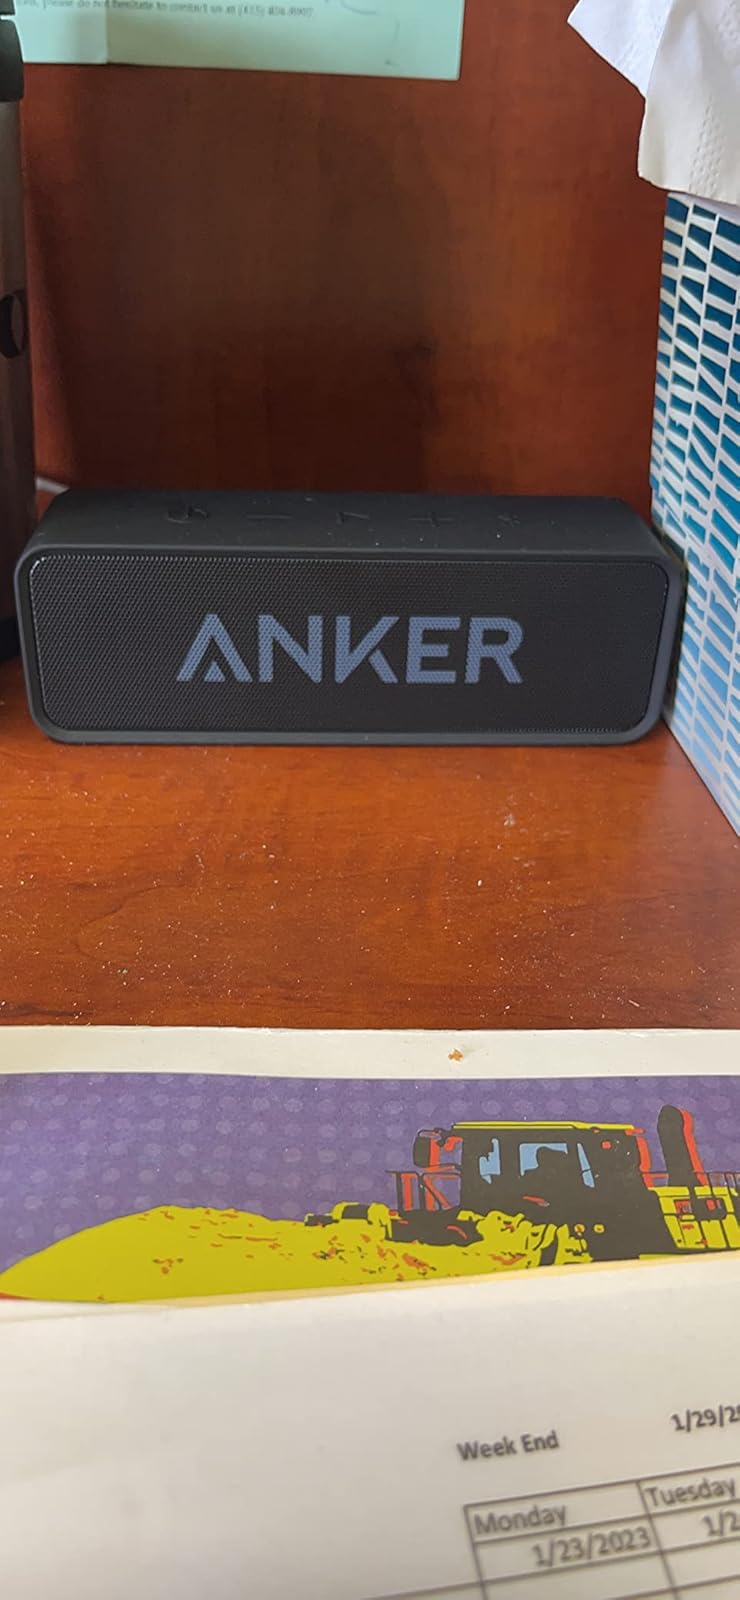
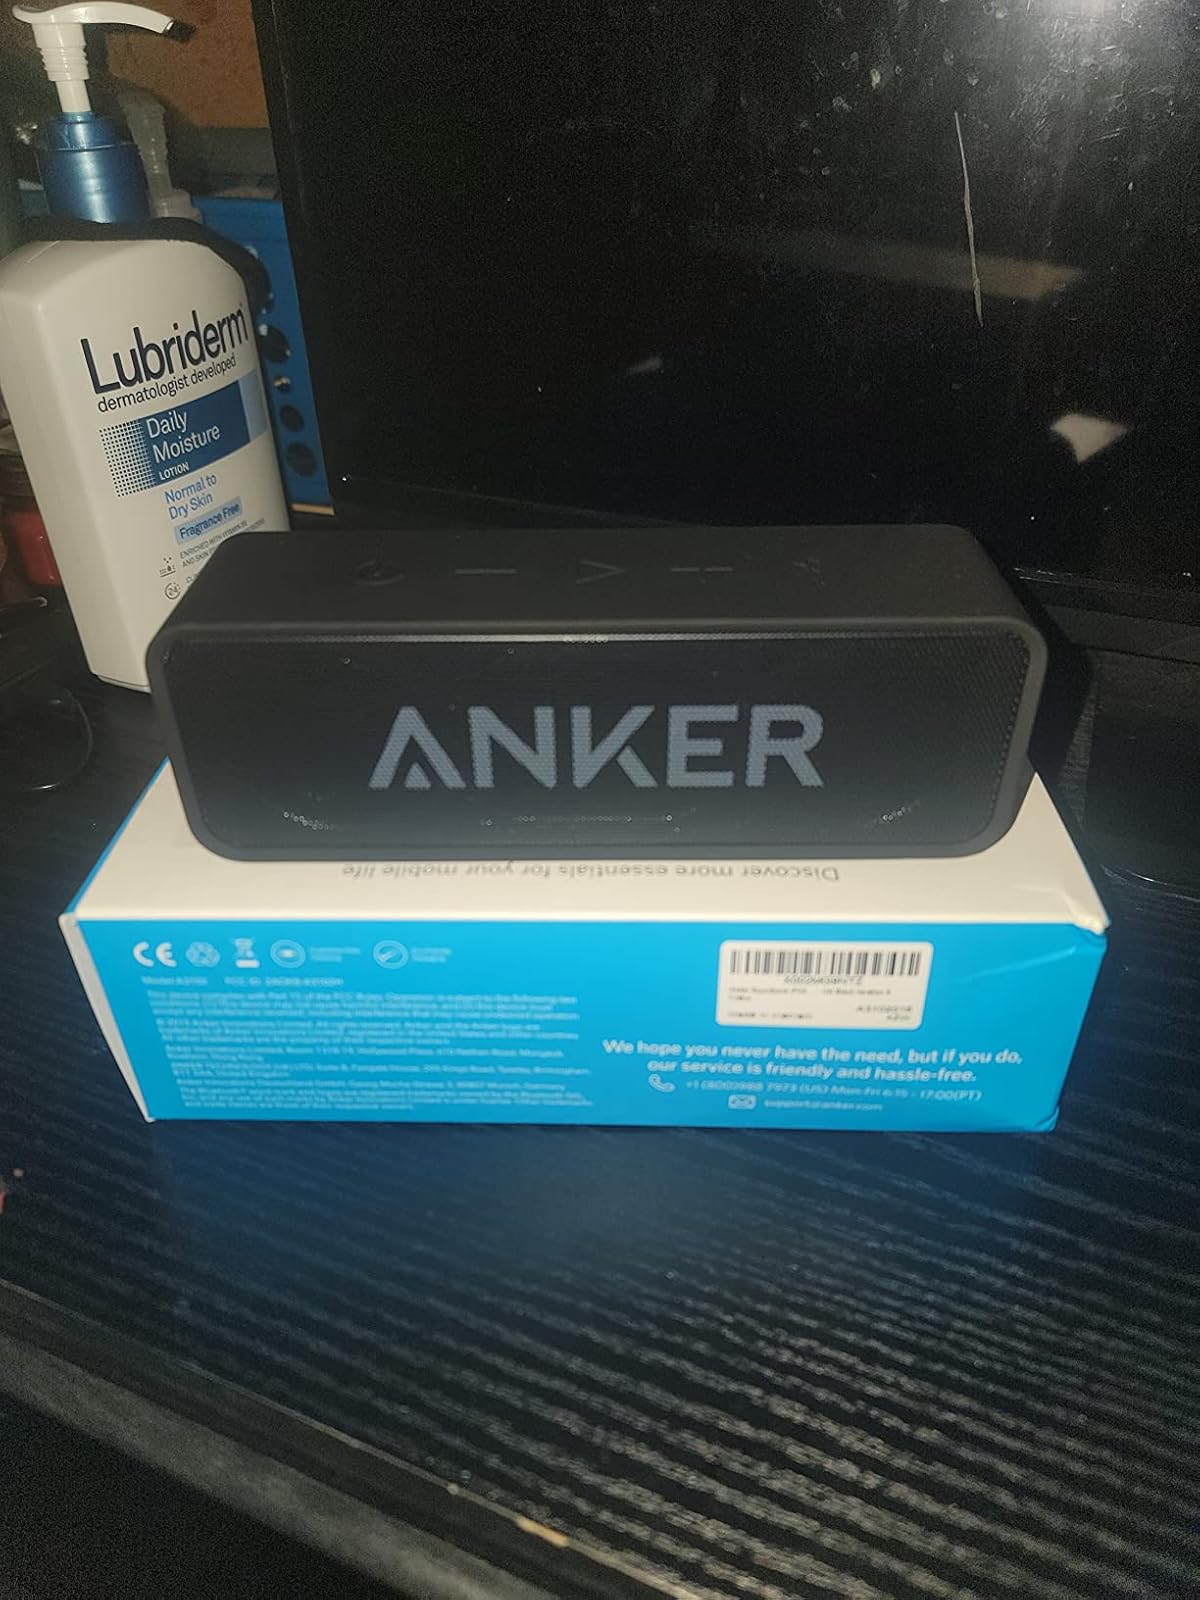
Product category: speaker
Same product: yes